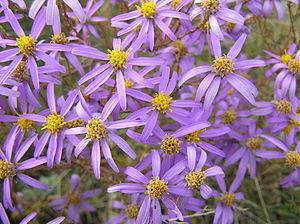
Galatella est un genre de plante à fleurs de la famille des Asteraceae étudié par Cassini en 1825. Il comprend 92 espèces.